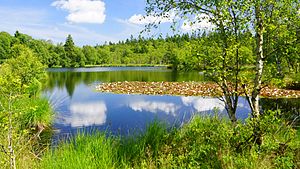
Natura 2000-område nr. 47 Eldrup Skov og søer og moser i Løvenholm Skov
Tidligere tørvemose i Løvenholm Skov,
Løvenholm Skov, Tørvemose
Natura 2000-område nr. 47 Eldrup Skov og søer og moser i Løvenholm Skov består af 5 separate delområder, der ligger i et større løvskovsområde, Eldrup- og Løvenholm Skovene.